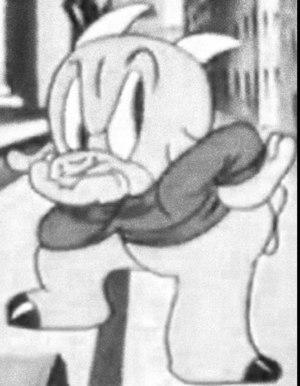
Gabby Goat est un personnage des cartoons Looney Tunes, un bouc beige clair. Il a été créé par Robert Clampett et sa première apparition date de 1937 dans le dessin animé Porky and Gabby.